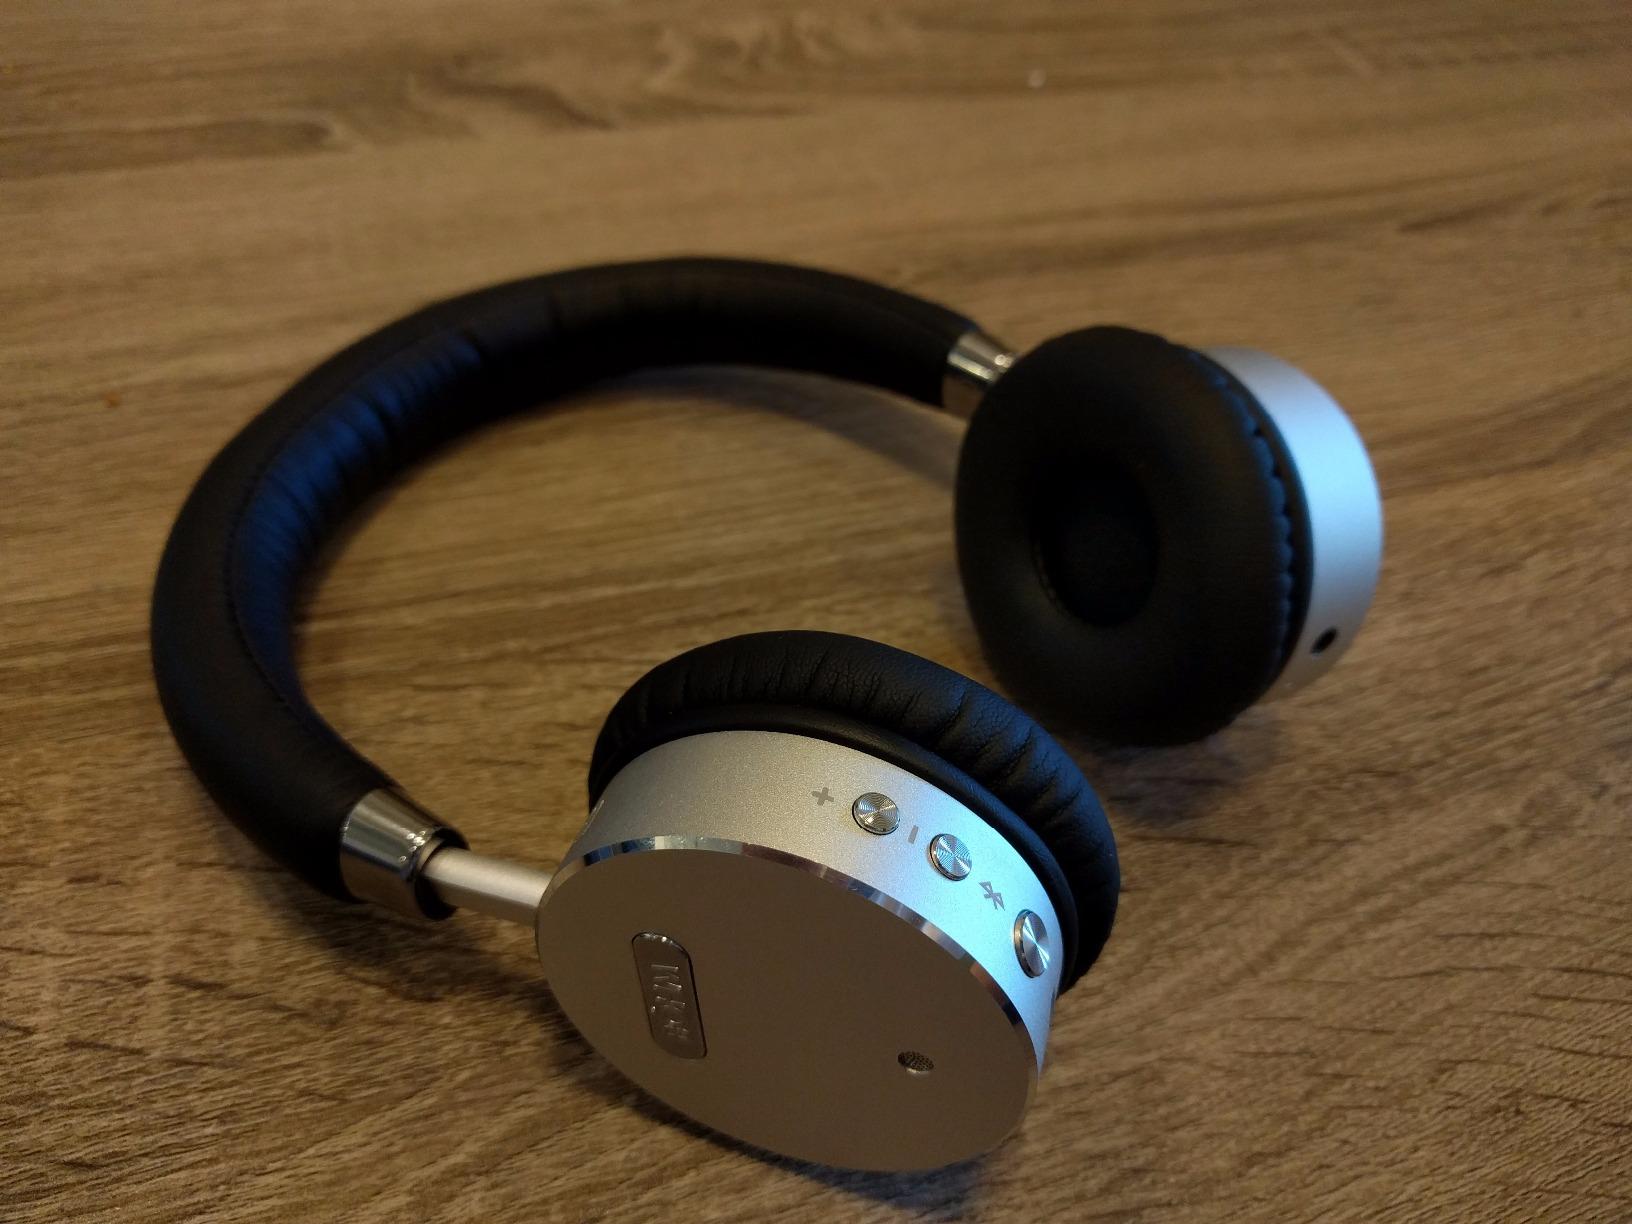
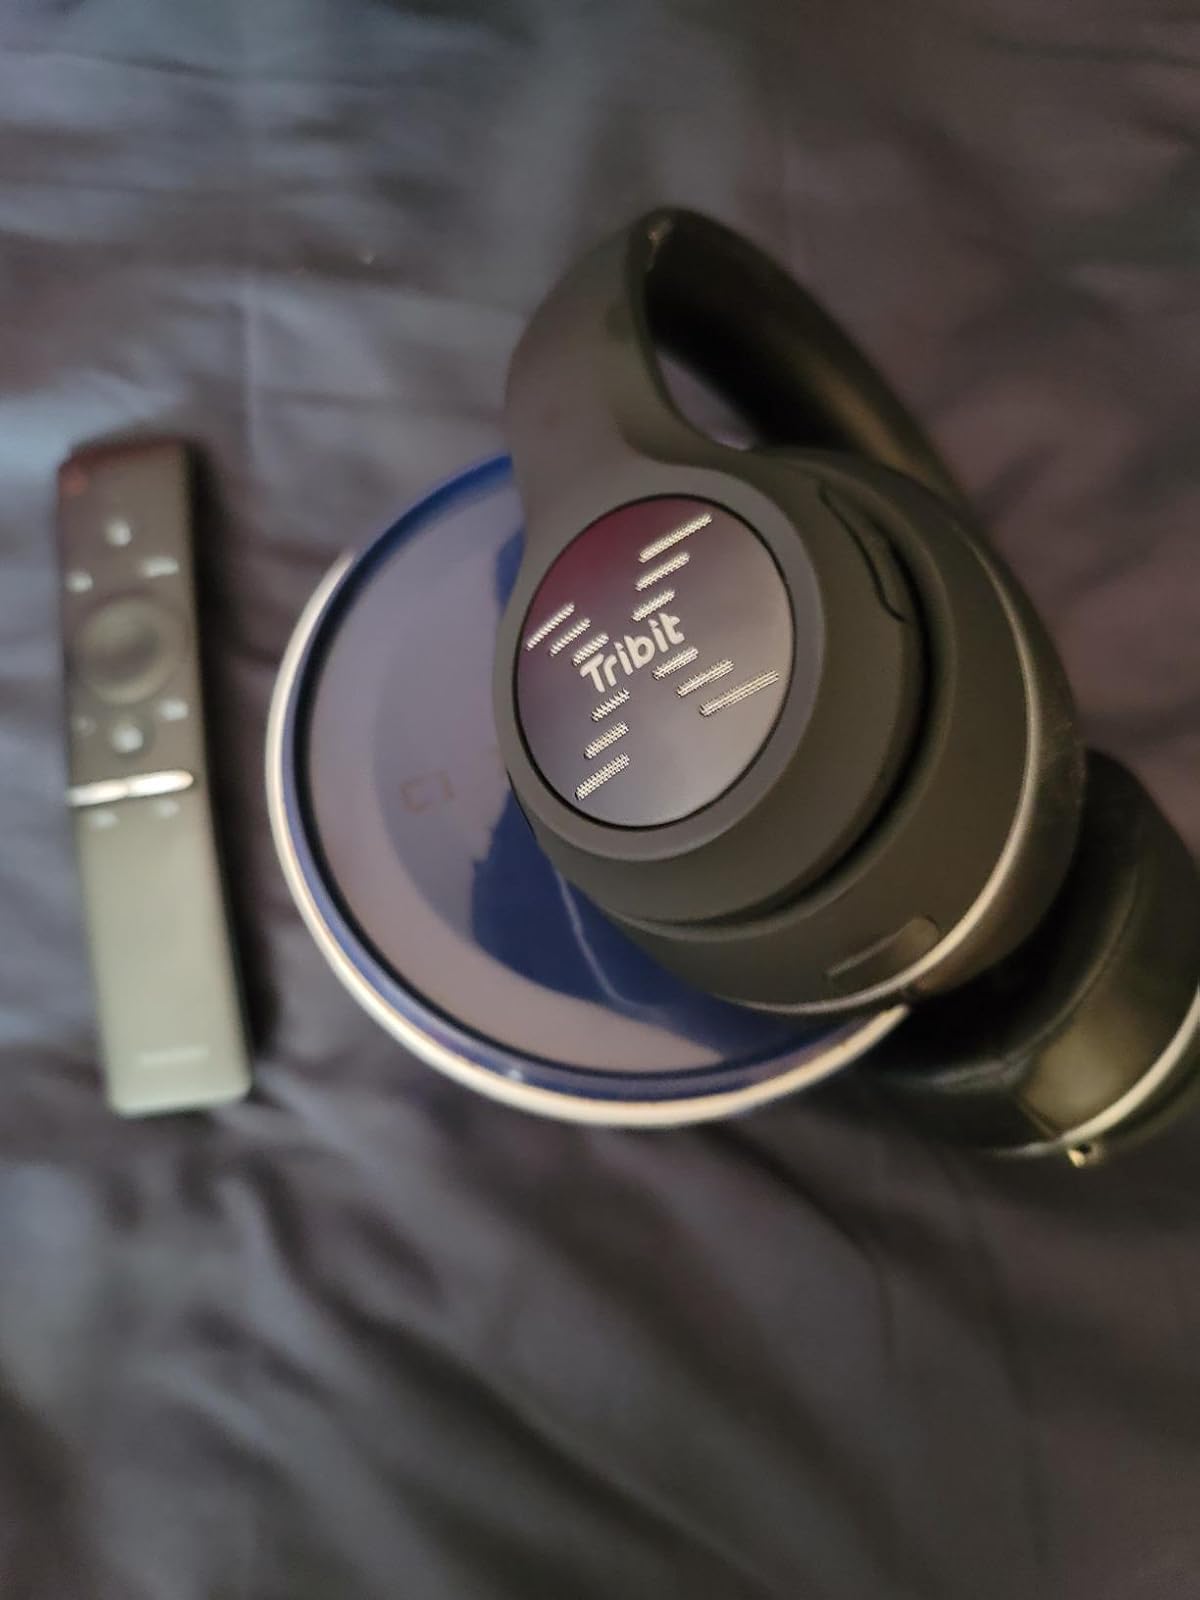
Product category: headphones
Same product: no